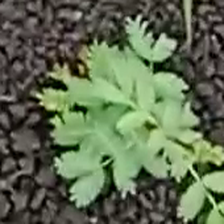
Weed species: Dwarf_cassia_(Chamaecrista pumila)